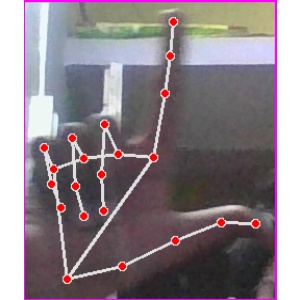
अक्षर: ल